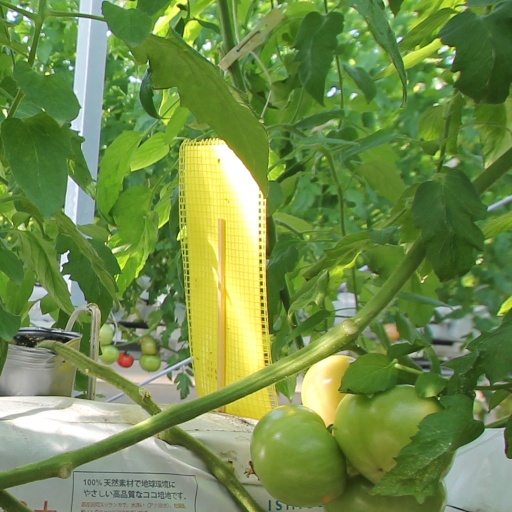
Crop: tomato